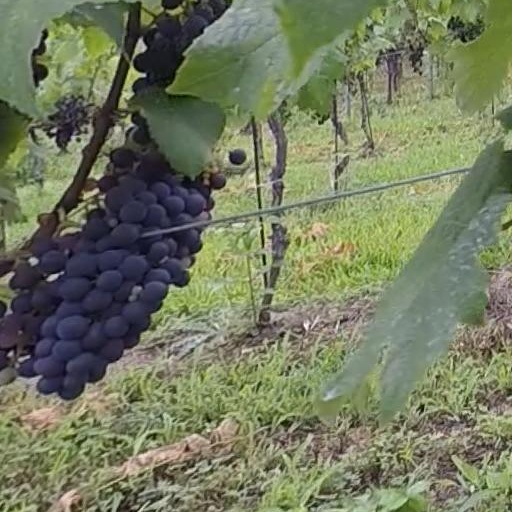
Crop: grape